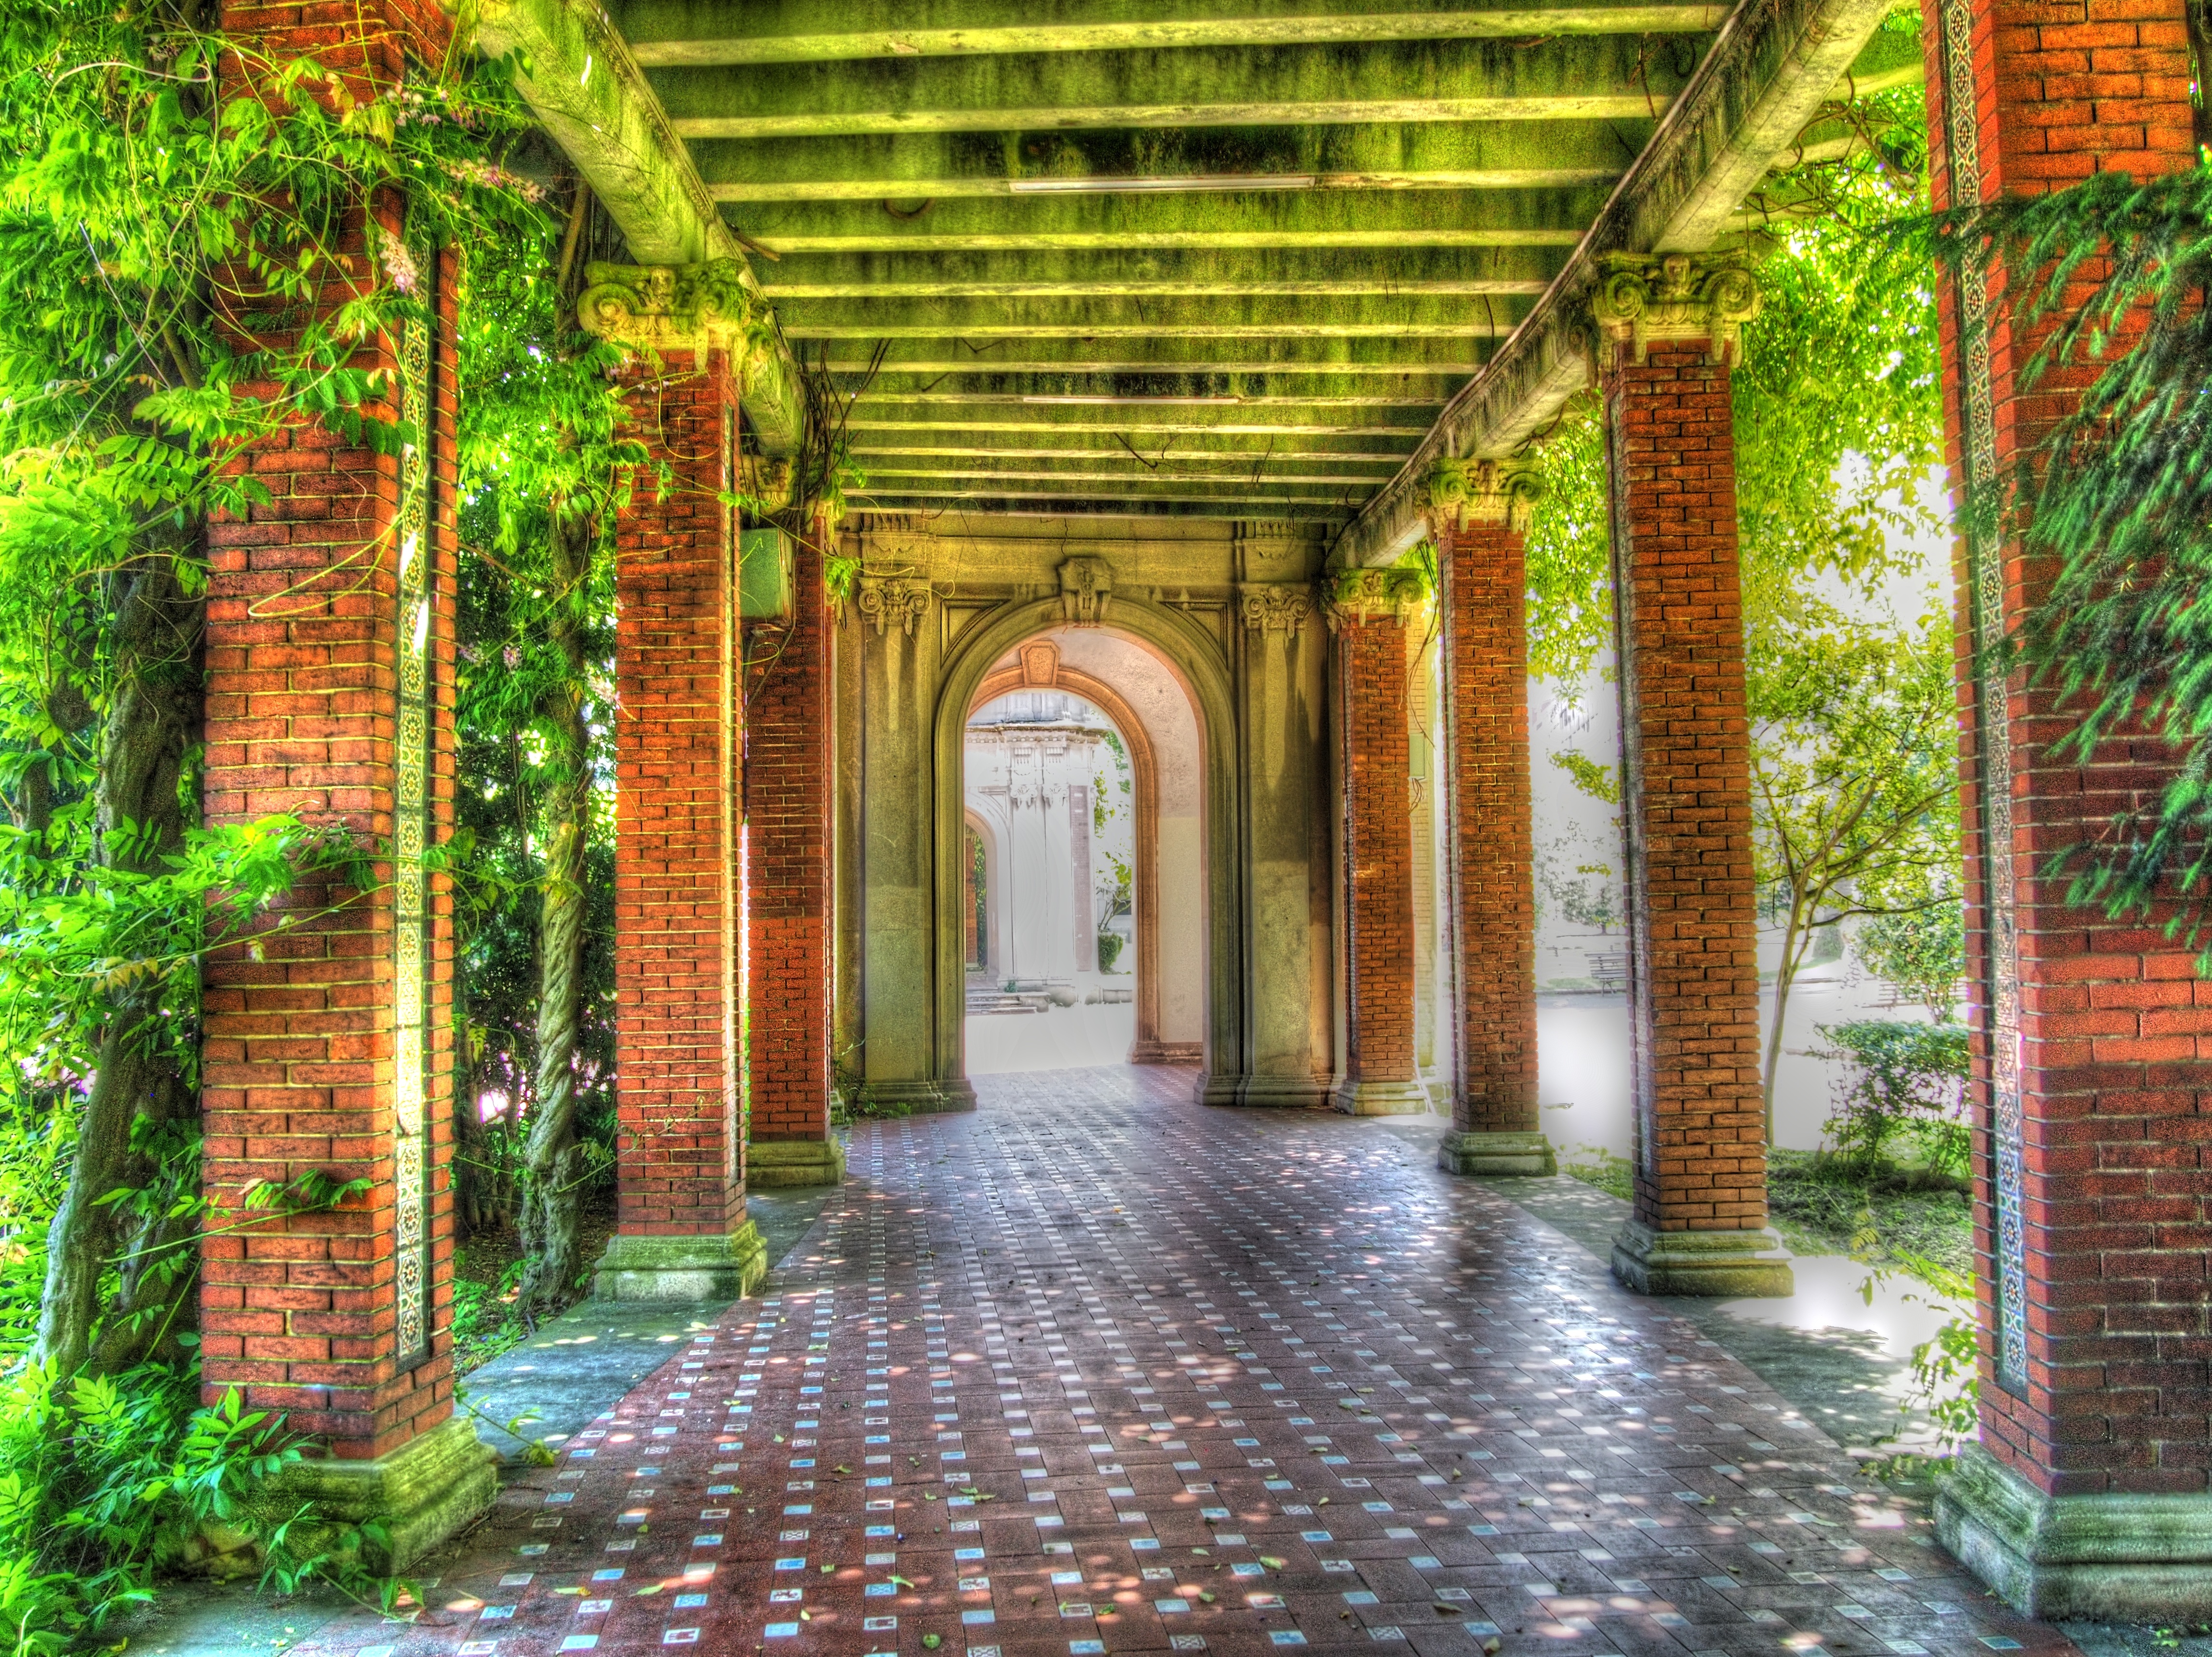
architecture, mansion, arch, garden, place of worship, courtyard, temple, shrine, estate, bilbao, basque country, hdr image